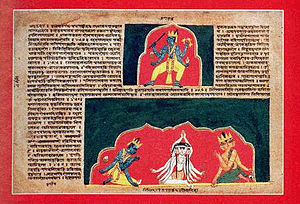
Malerkunst i Indien / Miniature / Miniature fra Assam, fra det 16. til 19. århundrede
Citra Bhagavata manuskript
Malerkunst i Indien, der først og fremmest er inspireret af religioner og styret af præcise tekster, giver praktisk taget kun lidt plads til kreativitet. Kunstens væsentlige formål er at fremme adgang til det guddommelige. Viden om de unikke kvaliteter i indisk kunst skabes gennem forståelsen af filosofisk tænkning, den rige kulturelle, sociale og religiøse historie samt gennem det politiske perspektiv af kunstværkerne.